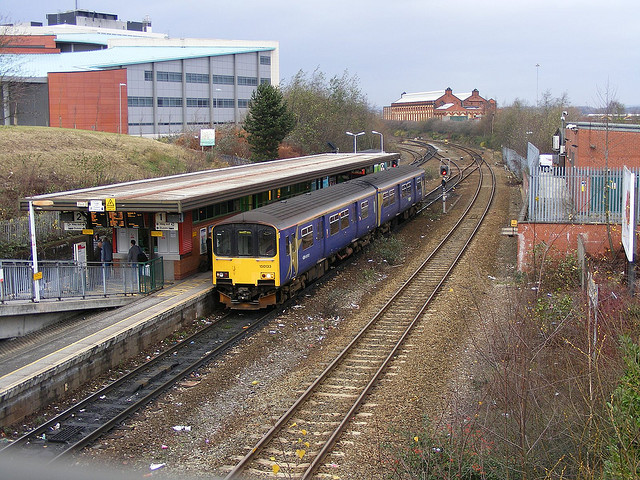
A commuter train pulls in to a station in a city.

A yellow and blue train is at the station.

A blue and yellow train parked in front of a train station

Blue and yellow train pulling up to a train station.

A train next to a platform at a train station.